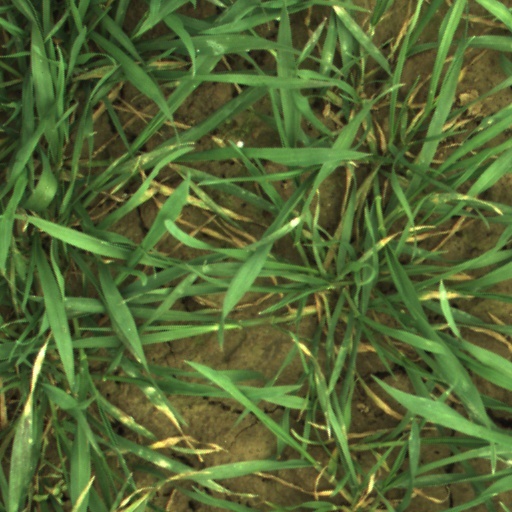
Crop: wheat